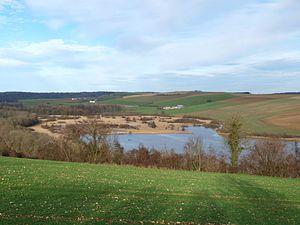
Lac de Bairon (Ardennes, France)
Bairon-Mont-Dieu est une ancienne commune des Ardennes, d'abord scindée puis en partie dispersée entre des communes avoisinantes. Il n'en reste que la commune du Mont-Dieu et quelques écarts.